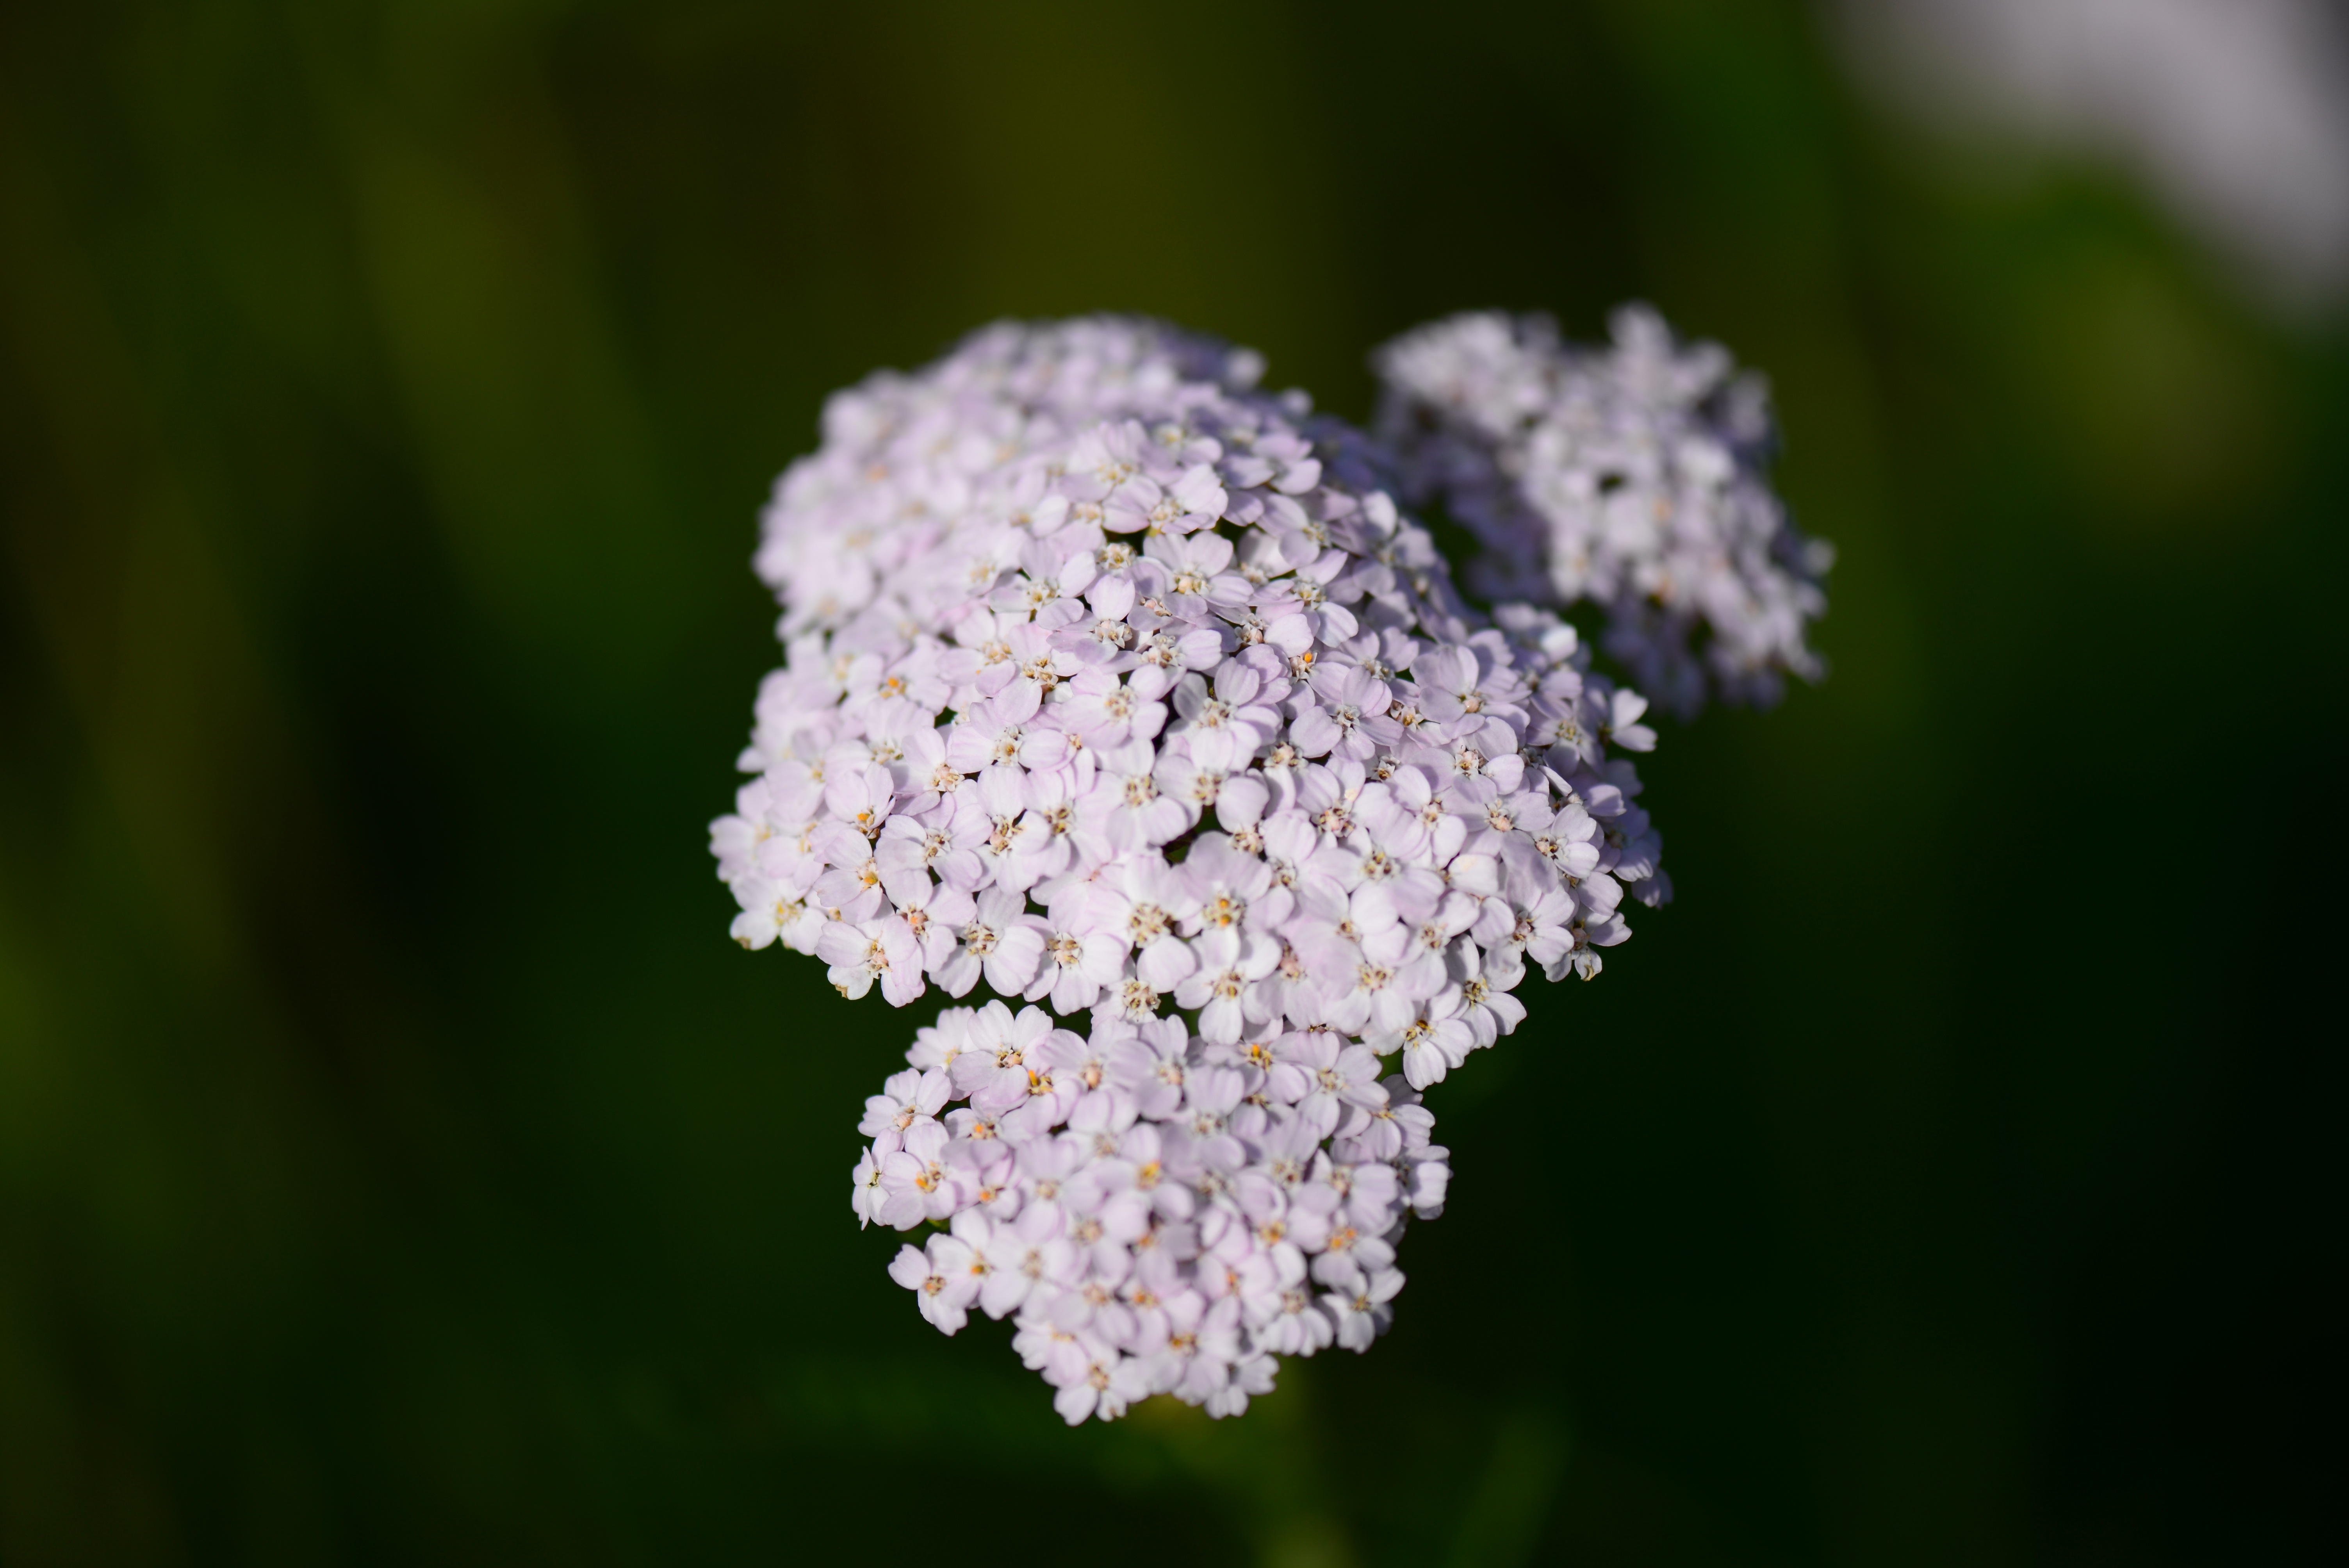
nature, blossom, plant, photography, leaf, flower, petal, green, botany, pink, close, flora, wildflower, close up, pointed flower, yarrow, macro photography, flowering plant, daisy family, medicinal herbs, plant stem, land plant